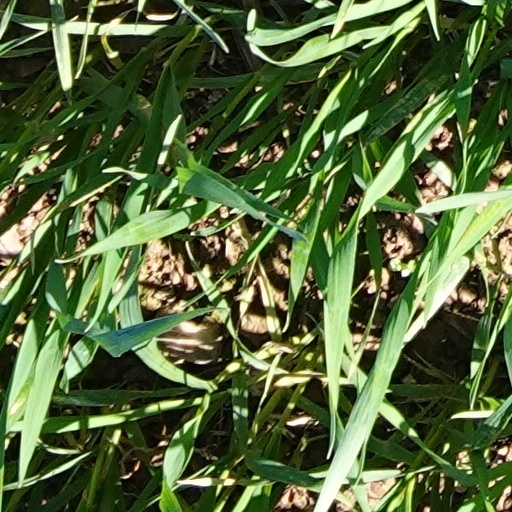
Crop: wheat